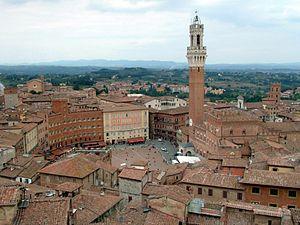
Le Museo dell'Opera Metropolitana del Duomo est un musée qui conserve les œuvres des artistes qui travaillèrent au cours des siècles à l'intérieur du dôme, du baptistère et de l'oratoire de San Bernardino de la ville de Sienne.